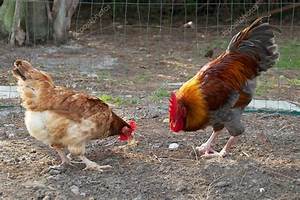
Label: chicken